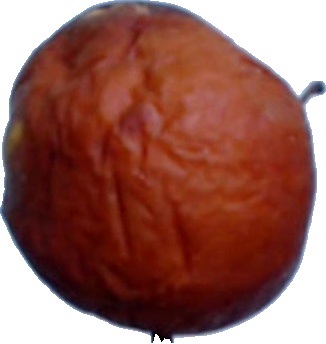
Label: apple_rotten_1